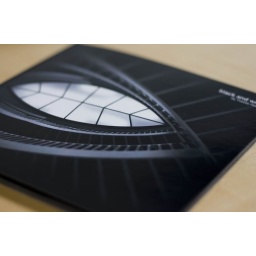
black and white by me